Hull Pals

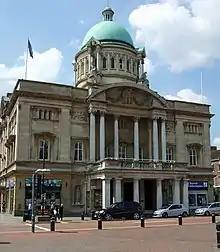
Hull City Hall.

On 6 August 1914, less than 48 hours after Britain's declaration of war, Parliament sanctioned an increase of 500,000 men for the Regular Army, and on 11 August the newly appointed Secretary of State for War, Field Marshal Earl Kitchener of Khartoum, issued his famous call to arms: "Your King and Country Need You", urging the first 100,000 volunteers to come forward. This group of six divisions with supporting arms became known as Kitchener's First New Army, or "K1". The flood of volunteers overwhelmed the ability of the army to absorb and organise them, and by the time the Fifth New Army (K5) was authorised, many of its constituent units were being organised as "Pals battalions" under the auspices of mayors and corporations of towns up and down the country.